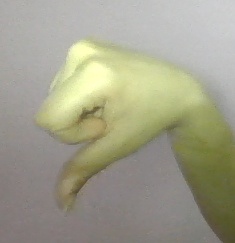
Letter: waw